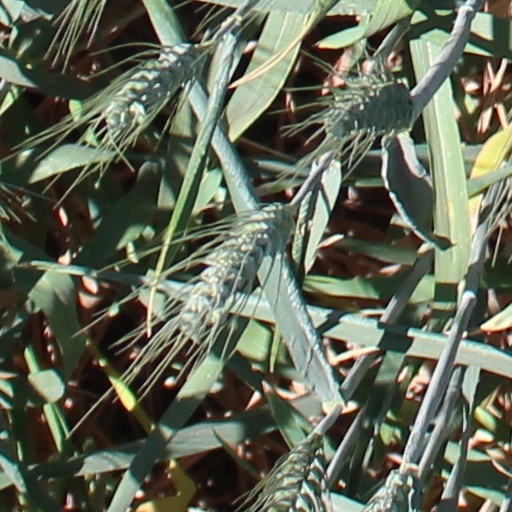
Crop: wheat